Edward G. Robinson

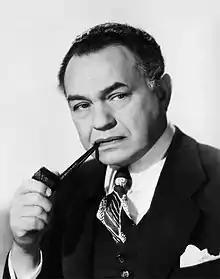
Robinson in 1948

Edward G. Robinson (born Emanuel Goldenberg; December 12, 1893January 26, 1973) was an American actor of stage and screen, who was popular during Hollywood's Golden Age. He appeared in 30 Broadway plays, and more than 100 films, during a 50-year career, and is best remembered for his tough-guy roles as gangsters in such films as "Little Caesar" and "Key Largo". During his career, Robinson received the Cannes Film Festival Award for Best Actor for his performance in "House of Strangers".